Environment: real
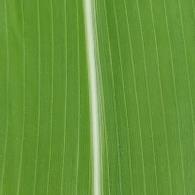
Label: healthy